La Masia

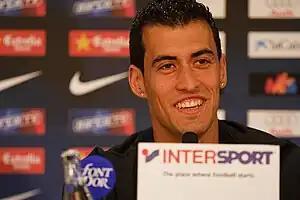
Sergio Busquets, a graduate of La Masia, was part of the Barcelona first team from 2008 until 2023.

La Masia houses about 60 players: 10 in the farmhouse, and the rest in rooms of the adjacent stadium; the rest of the youth players must provide for their own accommodation.